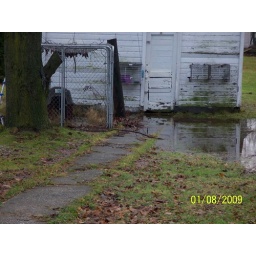
Looking out the bathroom window into the backyard by the garage (close up)